Dhofar

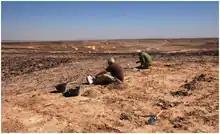
Archaeologists excavating a Middle Stone Age complex

At "Aybut Al-Auwal" ("First Aybut") in Wadi Aybut (west-central Nejd), a site was discovered in 2011 containing more than 100 surface scatters of stone tools belonging to a regionally specific lithic industry, the late Nubian Complex, known previously only from Northeast Africa. Two optically stimulated luminescence age estimates place the Arabian Nubian Complex at 106,000 years old. This provides evidence for a distinct Middle Stone Age technocomplex in southern Arabia around the earlier part of the Marine Isotope Stage 5. Bronze Age sites of the Dhofar Survey include tomb complexes found at Hodor (al-Hudfir).